Henry I of England

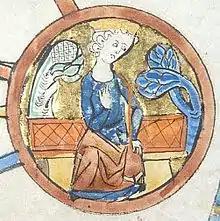
13th-century depiction of Henry

In 1087, William was fatally injured during a campaign in the Vexin. Henry joined his dying father near Rouen in September, where the King partitioned his possessions among his sons. The rules of succession in western Europe at the time were uncertain; in some parts of France, primogeniture, in which the eldest son would inherit a title, was growing in popularity. In other parts of Europe, including Normandy and England, the tradition was for lands to be divided, with the eldest son taking patrimonial lands – usually considered to be the most valuable – and younger sons given smaller, or more recently acquired, partitions or estates.